Maria Feodorovna (Dagmar of Denmark)

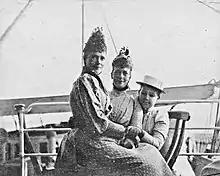
Maria Feodorovna (left) with her sister Alexandra (center) with their niece Maria of Greece, (right) circa 1893

Maria was the head of the social scene. She loved to dance at the balls of high society, and she became a popular socialite and hostess of the Imperial balls at Gatchina. Her daughter Olga commented, "Court life had to run in splendor, and there my mother played her part without a single false step". A contemporary remarked on her success: "of the long gallery of Tsarinas who have sat in state in the Kremlin or paced in the Winter Palace, Marie Feodorovna was perhaps the most brilliant". Alexander used to enjoy joining in with the musicians, although he would end up sending them off one by one. When that happened, Maria knew the party was over.